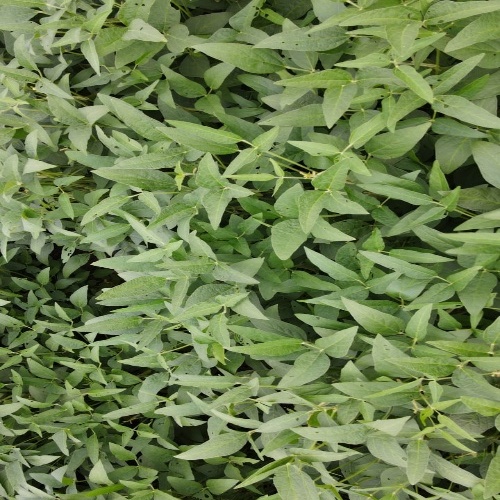
Label: Diabrotica_speciosa